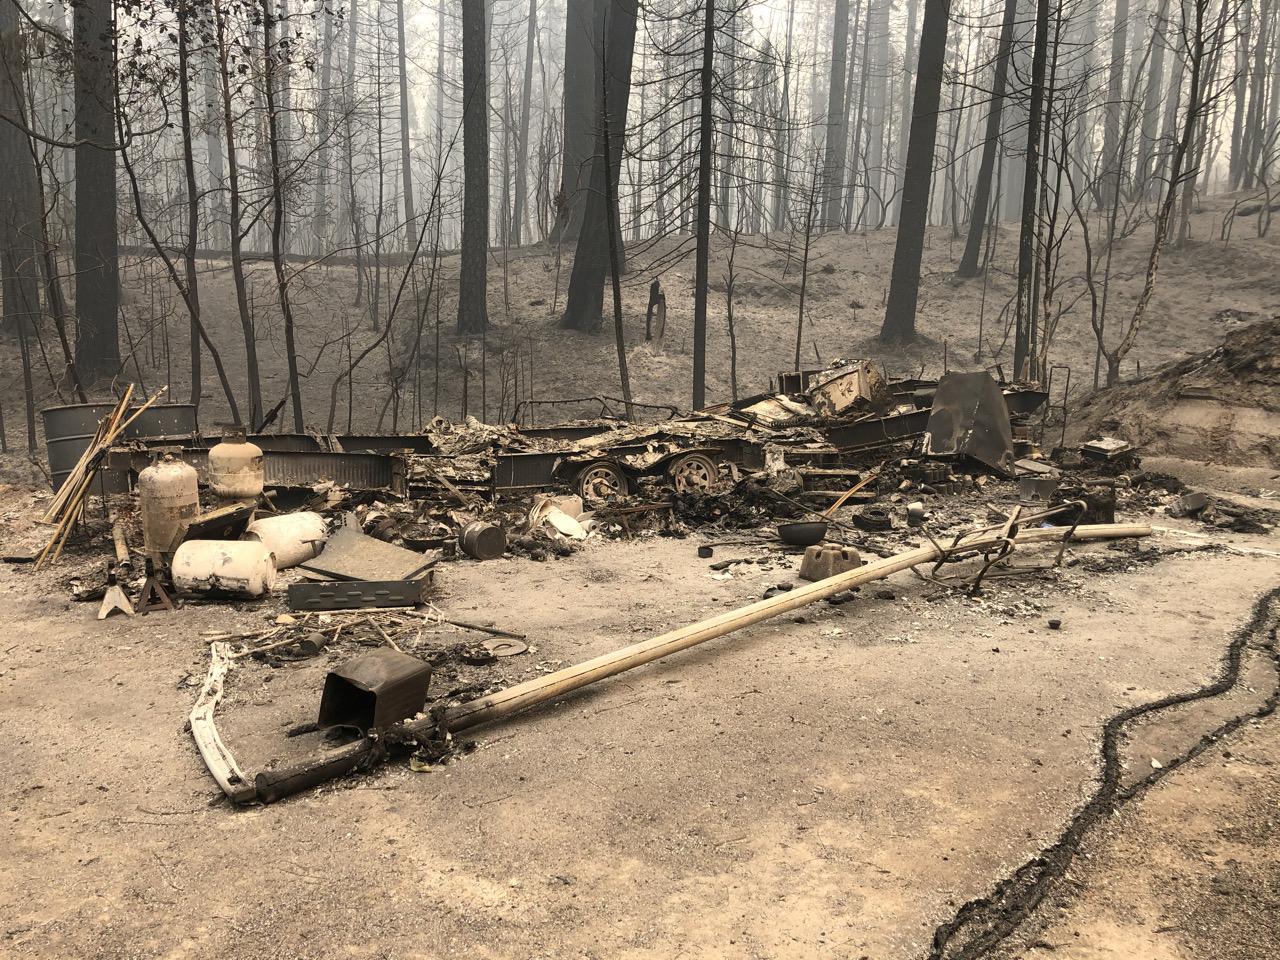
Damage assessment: destroyed